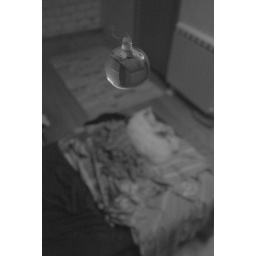
look in the glass ball